Lawrence A. Roberts

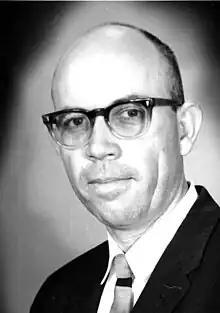
Roberts in 1966

Lawrence A. Roberts (October 18, 1928 – December 15, 2014) was an American politician. He served as a Democratic member of the Florida House of Representatives.